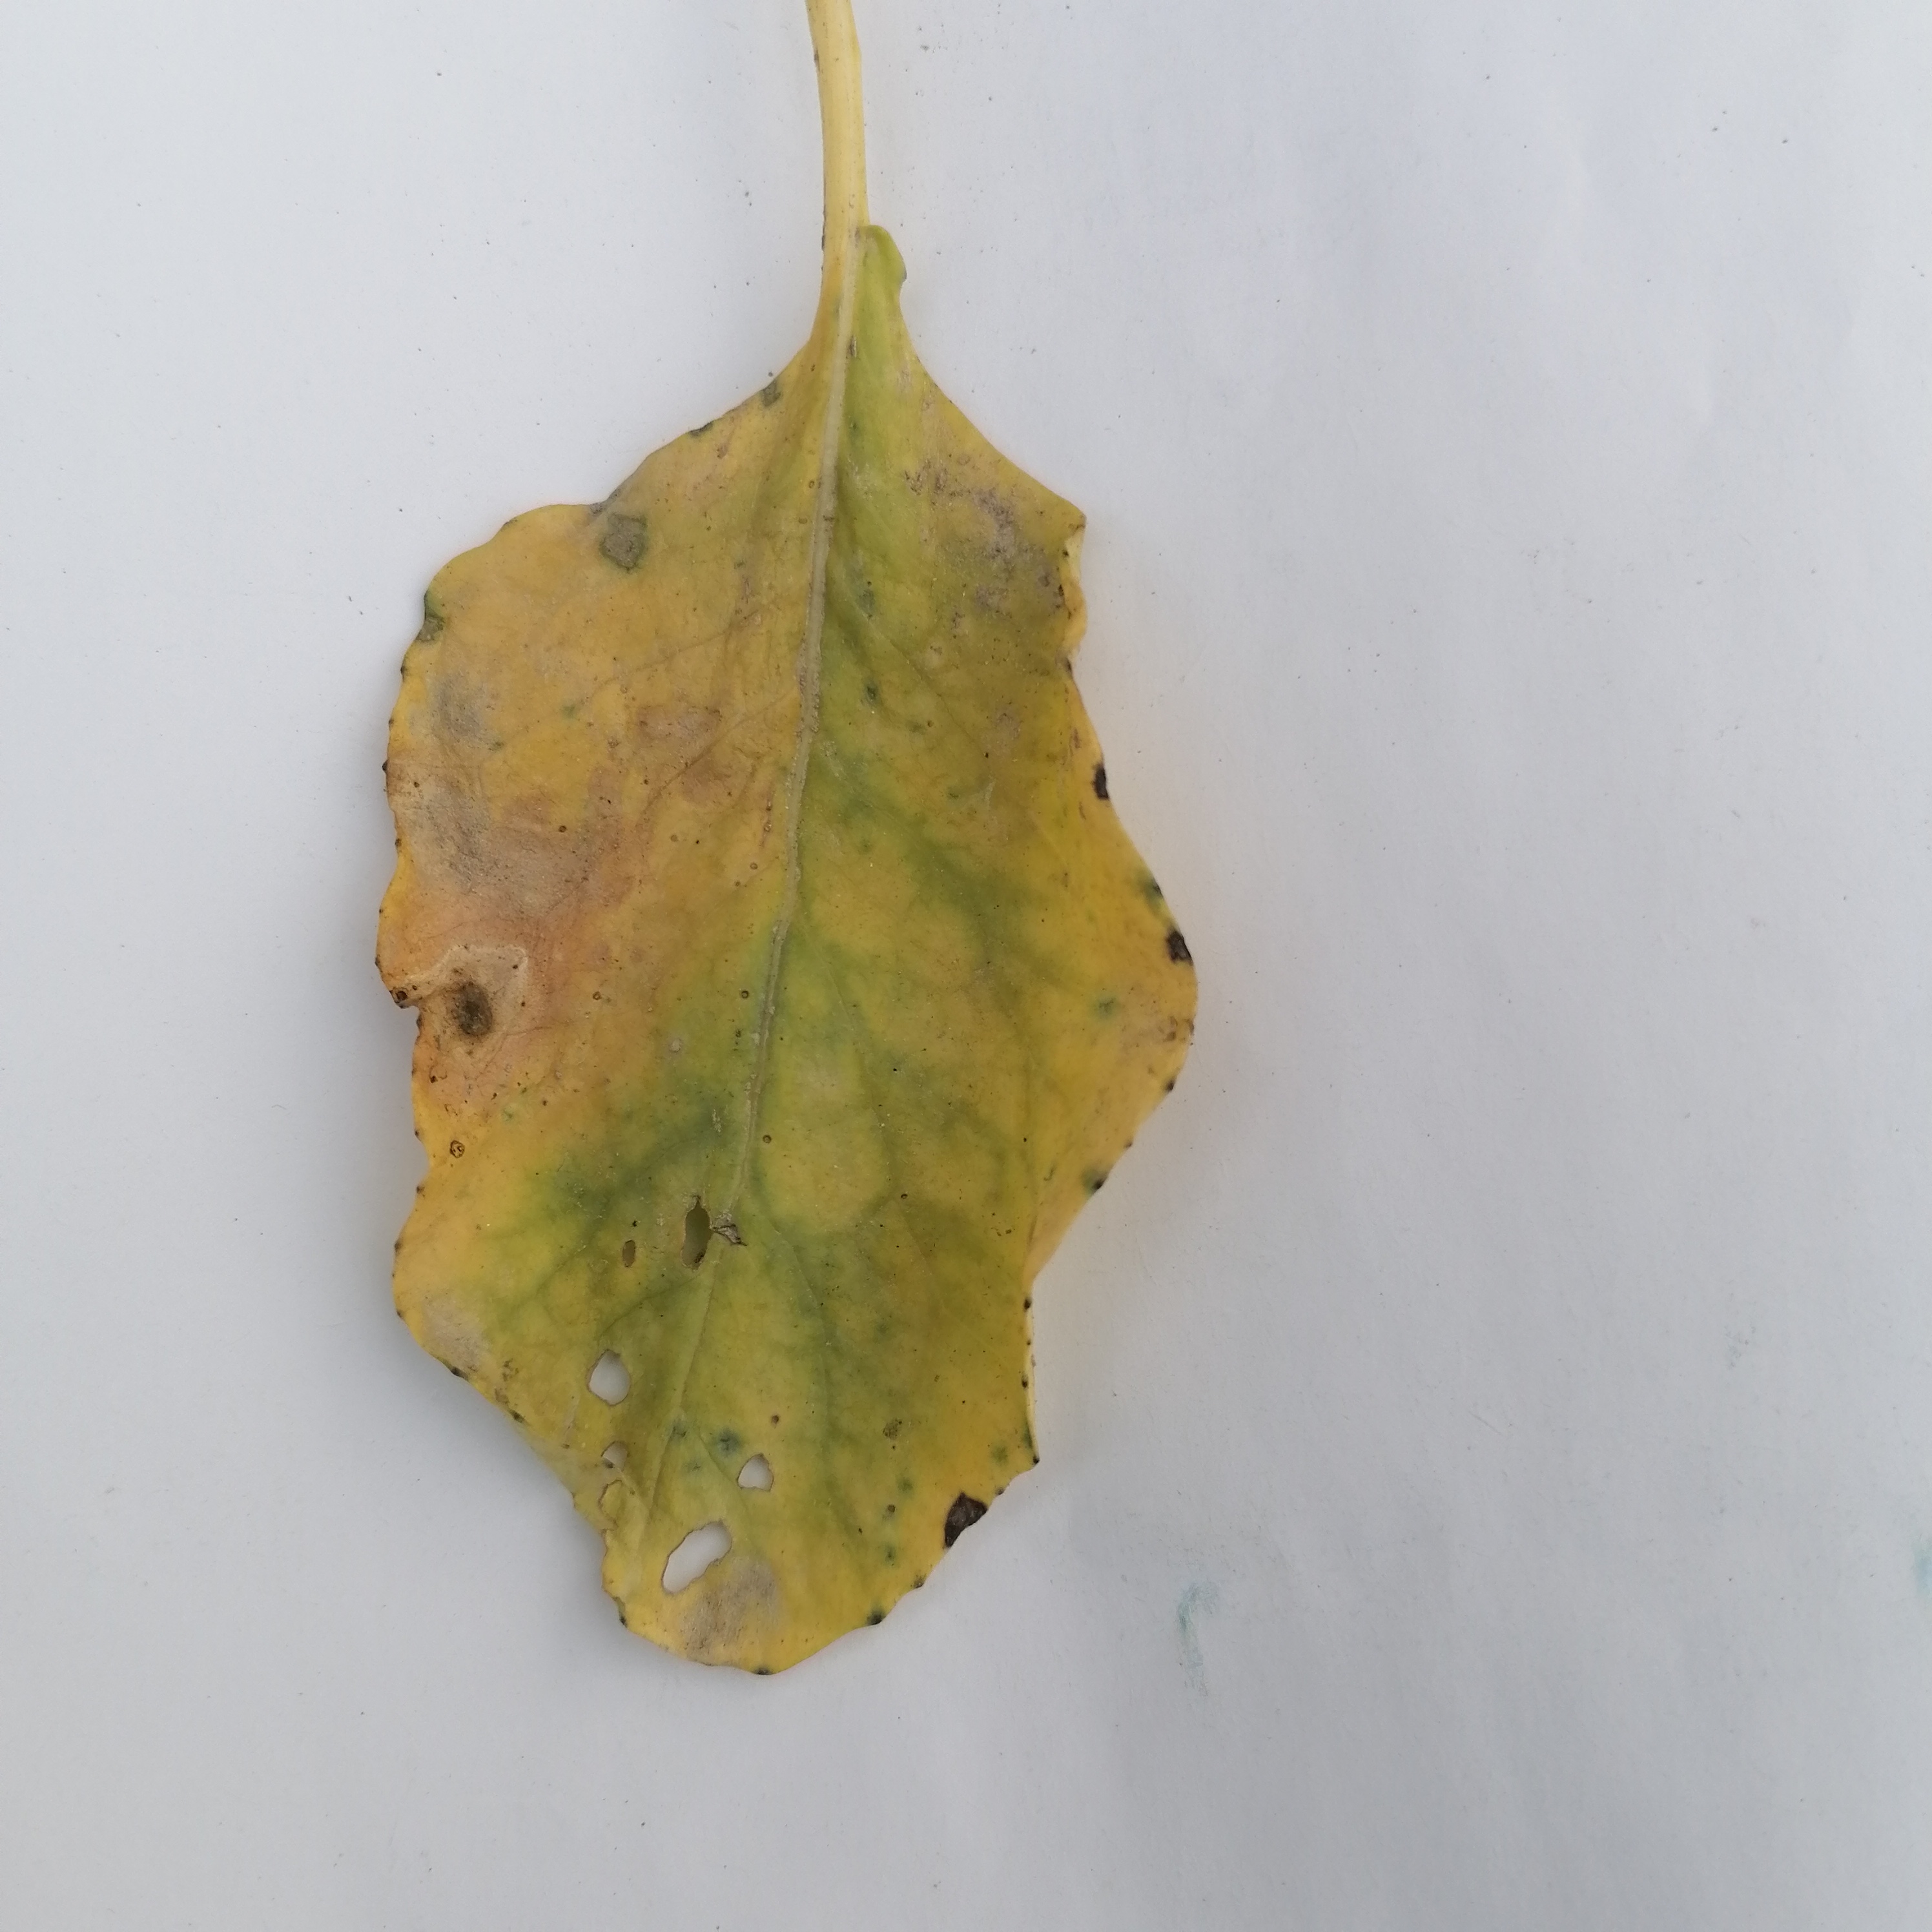
Label: Black Rot